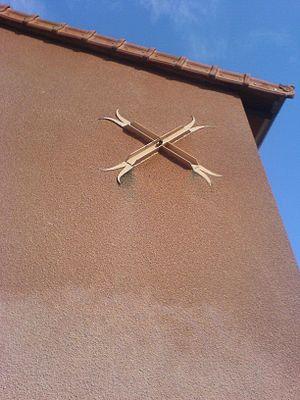
w:fr:Tirant (construction)